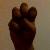
The image shows a hand gesture representing the letter 'E' in Indian Sign Language.